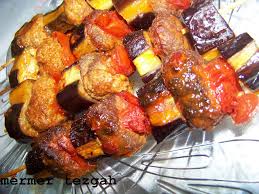
Yemek: kebap